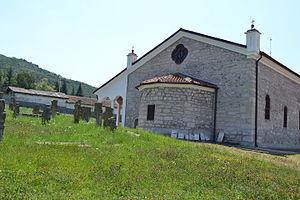
L'église de la Descente-du-Saint-Esprit-sur-les-Apôtres de Vlasotince est une église orthodoxe située à Vlasotince et dans le district de Jablanica en Serbie. Construite entre 1855 et 1858, elle est inscrite sur la liste des monuments culturels protégés de la République de Serbie.